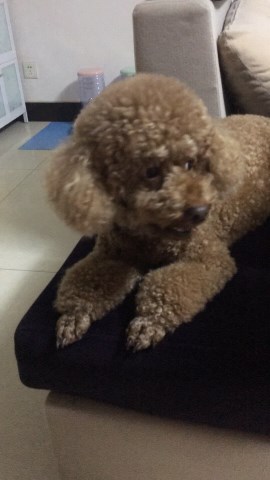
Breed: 7449-n000128-teddy